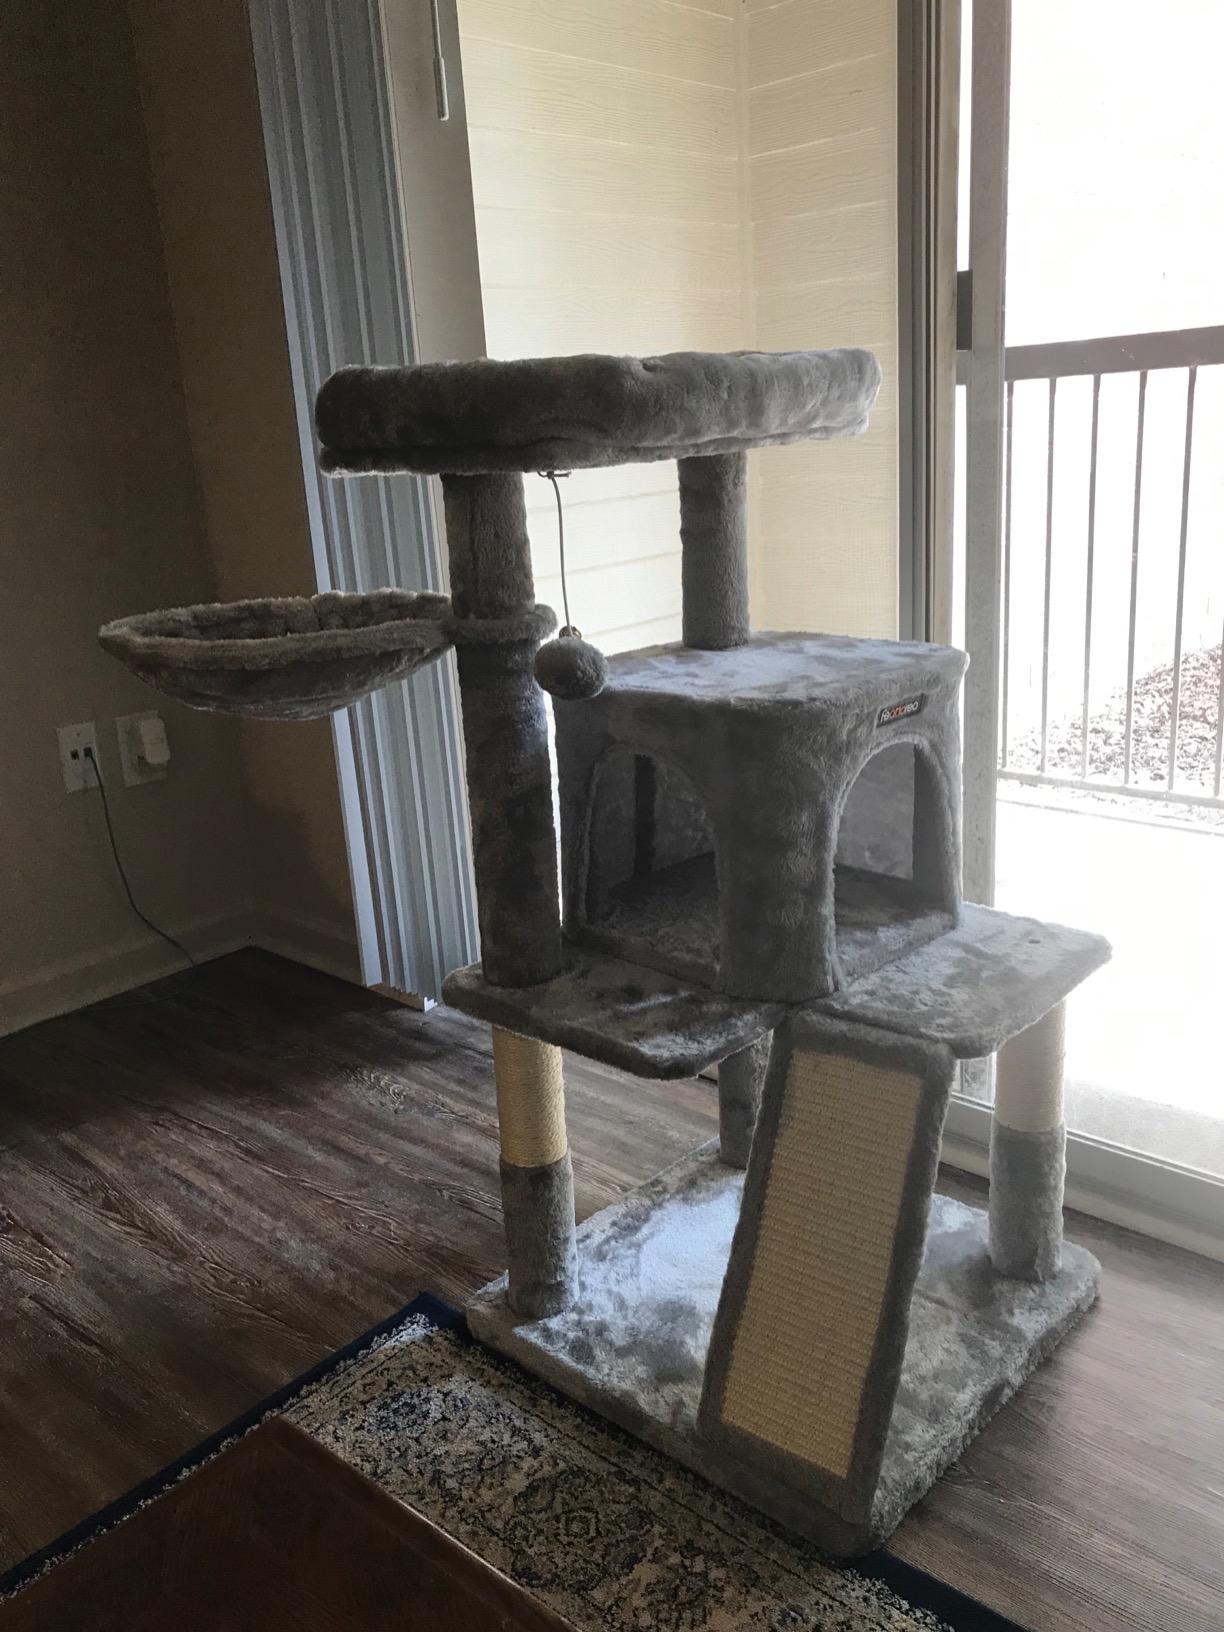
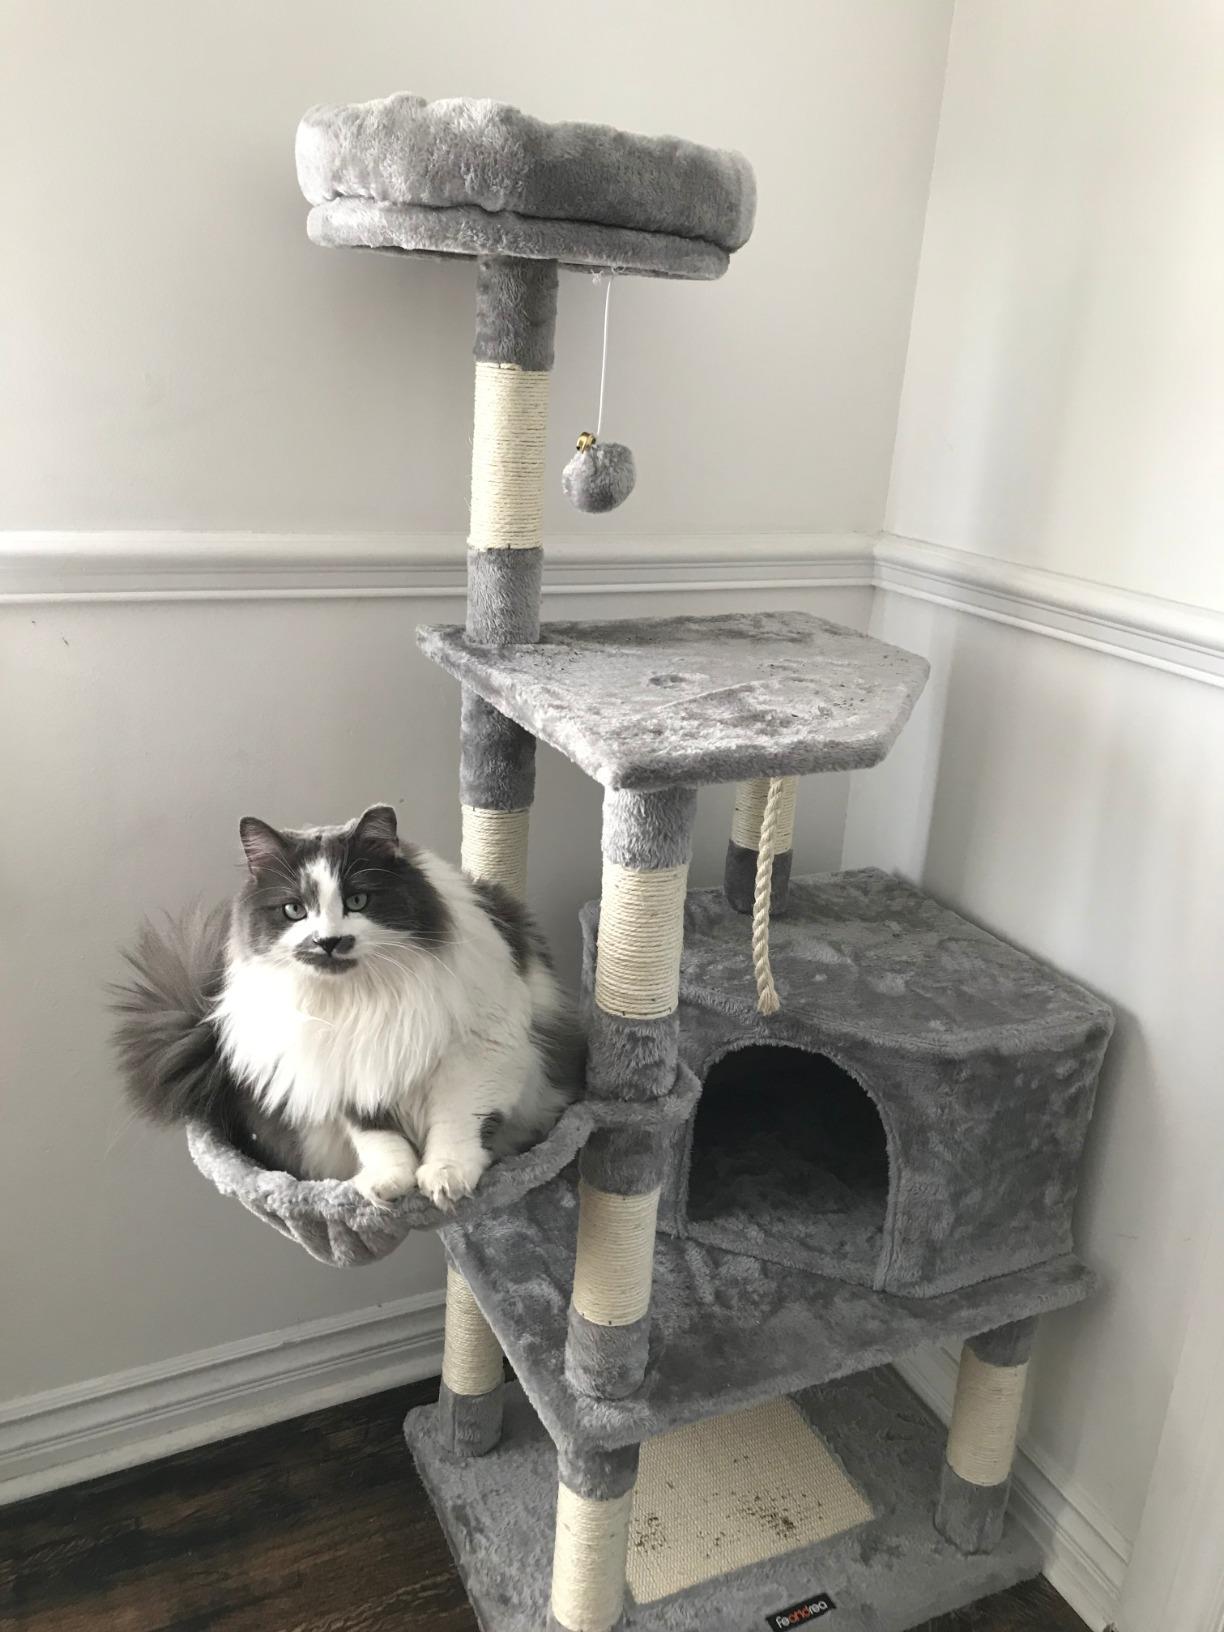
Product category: items_cat tree
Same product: no